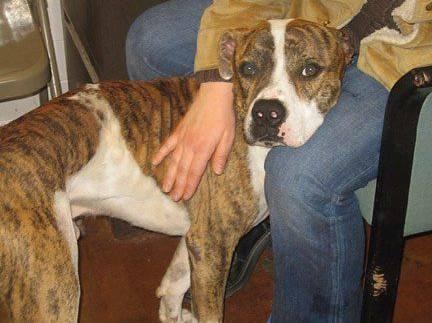
dog